Tennessee Children's Home Society

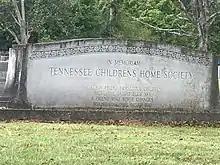
Memorial to Tennessee Children's Home Society

Over several decades, nineteen of the children who died at the Tennessee Children's Home Society under the care of Georgia Tann were buried in a lot at the historic Elmwood Cemetery (Memphis, Tennessee) with no headstones. Tann bought the lot sometime before 1923 and recorded the children there by their first names, "Baby Estelle," "Baby Joseph" and so on. In 2015, the cemetery raised $13,000 to erect a monument to their memory. It reads, in part, "In memory of the 19 children who finally rest here unmarked if not unknown, and of all the hundreds who died under the cold, hard hand of the Tennessee Children's Home Society. Their final resting place unknown. Their final peace a blessing. The hard lesson of their fate changed adoption procedure and law nationwide."